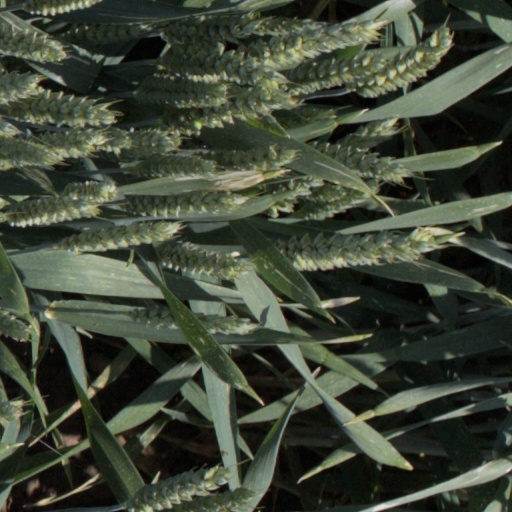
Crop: wheat